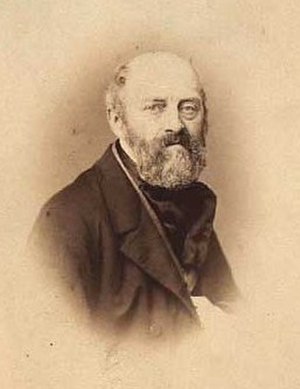
Frederik Ferdinand Helsted
F.F. Helsted